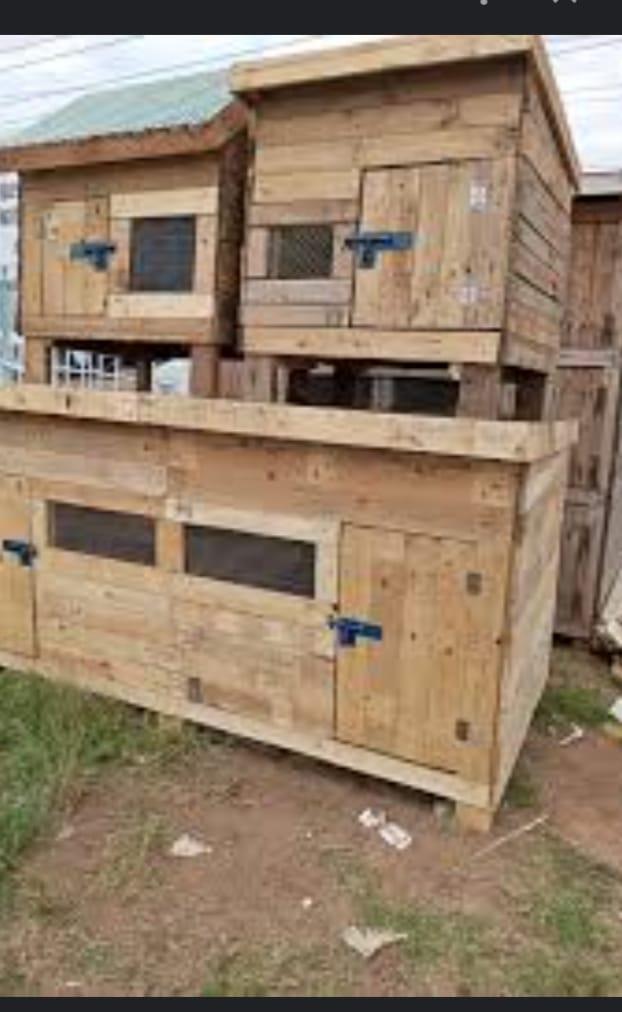
Mabanda madogo yaliyotengenezwa kwa kutumia mbao yakiwa na milango yenye vitasa na madirisha yaliyotengenezwa kwa wavu. Mabanda hayo hutumika kwa ajili ya kufugia mbwa.